History of the Jews in Guernsey

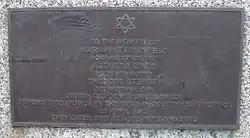
Guernsey plaque to Marianne Grunfeld, Auguste Spitz and Therese Steiner

The first group of three Jews were ordered to leave the Island in April 1942. The three, Marianne Grunfeld, Auguste Spitz, and Therese Steiner, were first sent to Saint-Malo, where they took up local employment. Marianne Grunfeld was reported to be living in Laval, France, until three months later, when they were rounded up in a mass deportation of French Jews. They were sent directly to Auschwitz, where they all died.